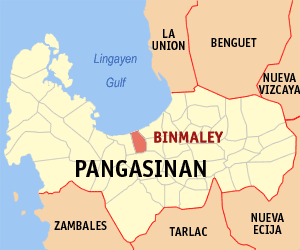
Binmaley est une municipalité de la province de Pangasinan, aux Philippines.